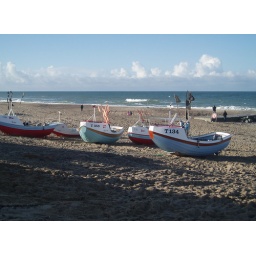
boats on the beach in denmark, west coast